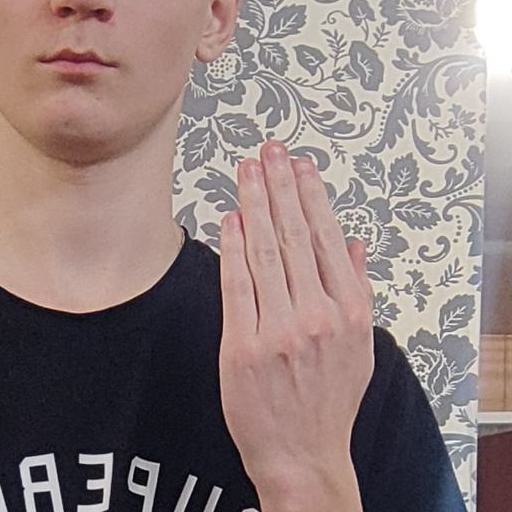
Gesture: stop_inverted